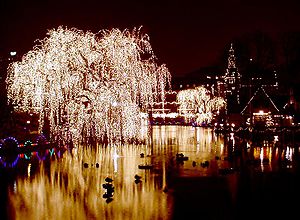
Tivoli / Galleri
Københavns Tivoli er en forlystelsespark beliggende i centrum af København tæt ved Hovedbanegården og Strøget. Parken er verdens næstældste af sin slags; kun Dyrehavsbakken er ældre.